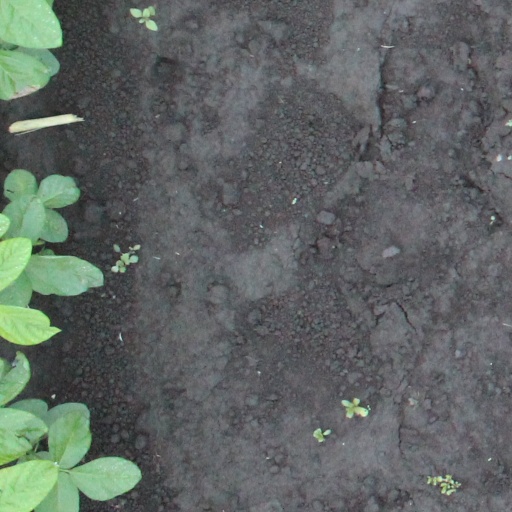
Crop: soybean